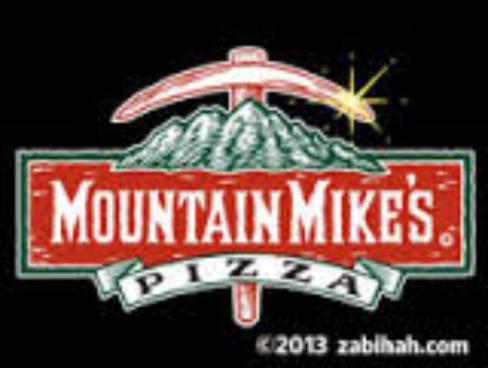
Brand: mountain mike's pizza
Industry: Food